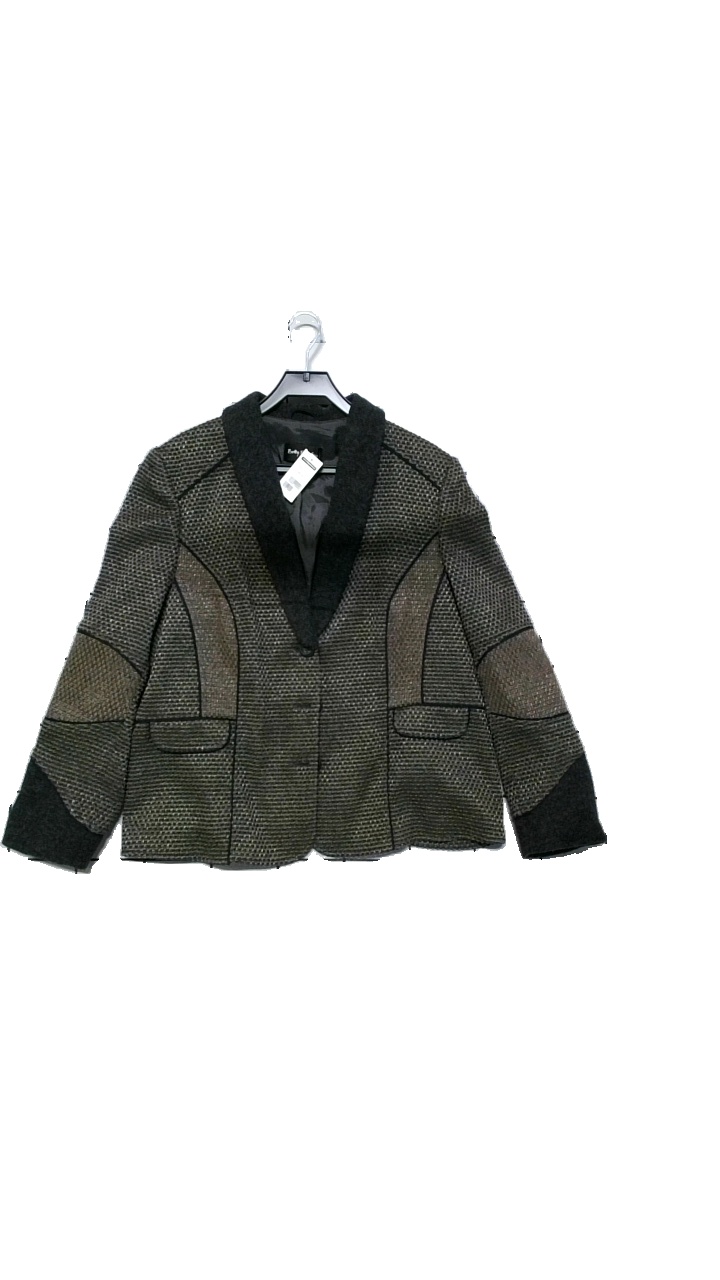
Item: Blazer (Ladies)
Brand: Betty Barkley
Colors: Brown, Black
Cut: Regular
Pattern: Embroidered
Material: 45% polyester, 28% cotton, 10% viscose, 10% virgin wool, 7% acrylic
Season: Winter
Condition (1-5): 5
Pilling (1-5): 4
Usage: Reuse
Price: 150-250